Jihad Ayoub

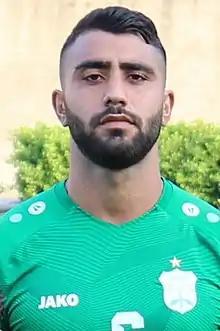
Ayoub with Ansar in 2020

Jihad Khaled Ayoub (born 30 March 1995) is a professional footballer who plays as a defensive midfielder or centre-back for club Safa. Born in Venezuela, he plays for the Lebanon national team.